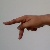
The image shows a hand gesture representing the letter 'P' in Indian Sign Language.